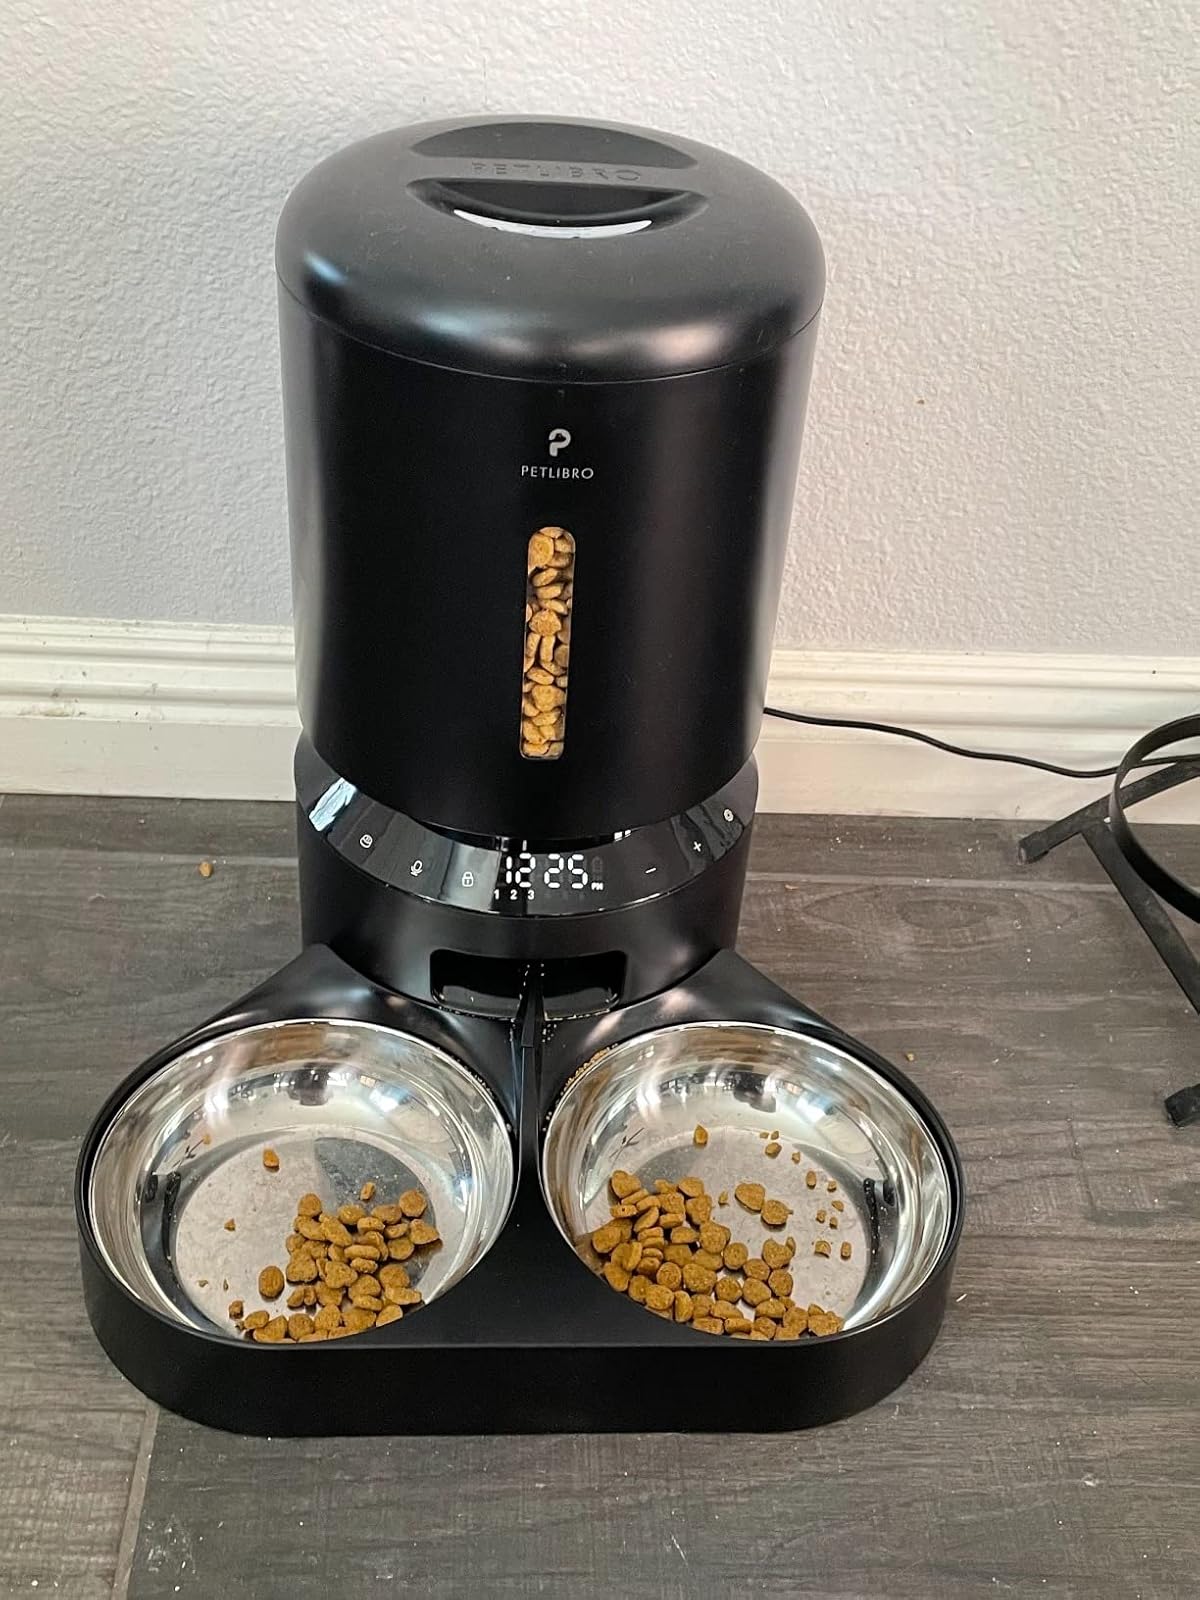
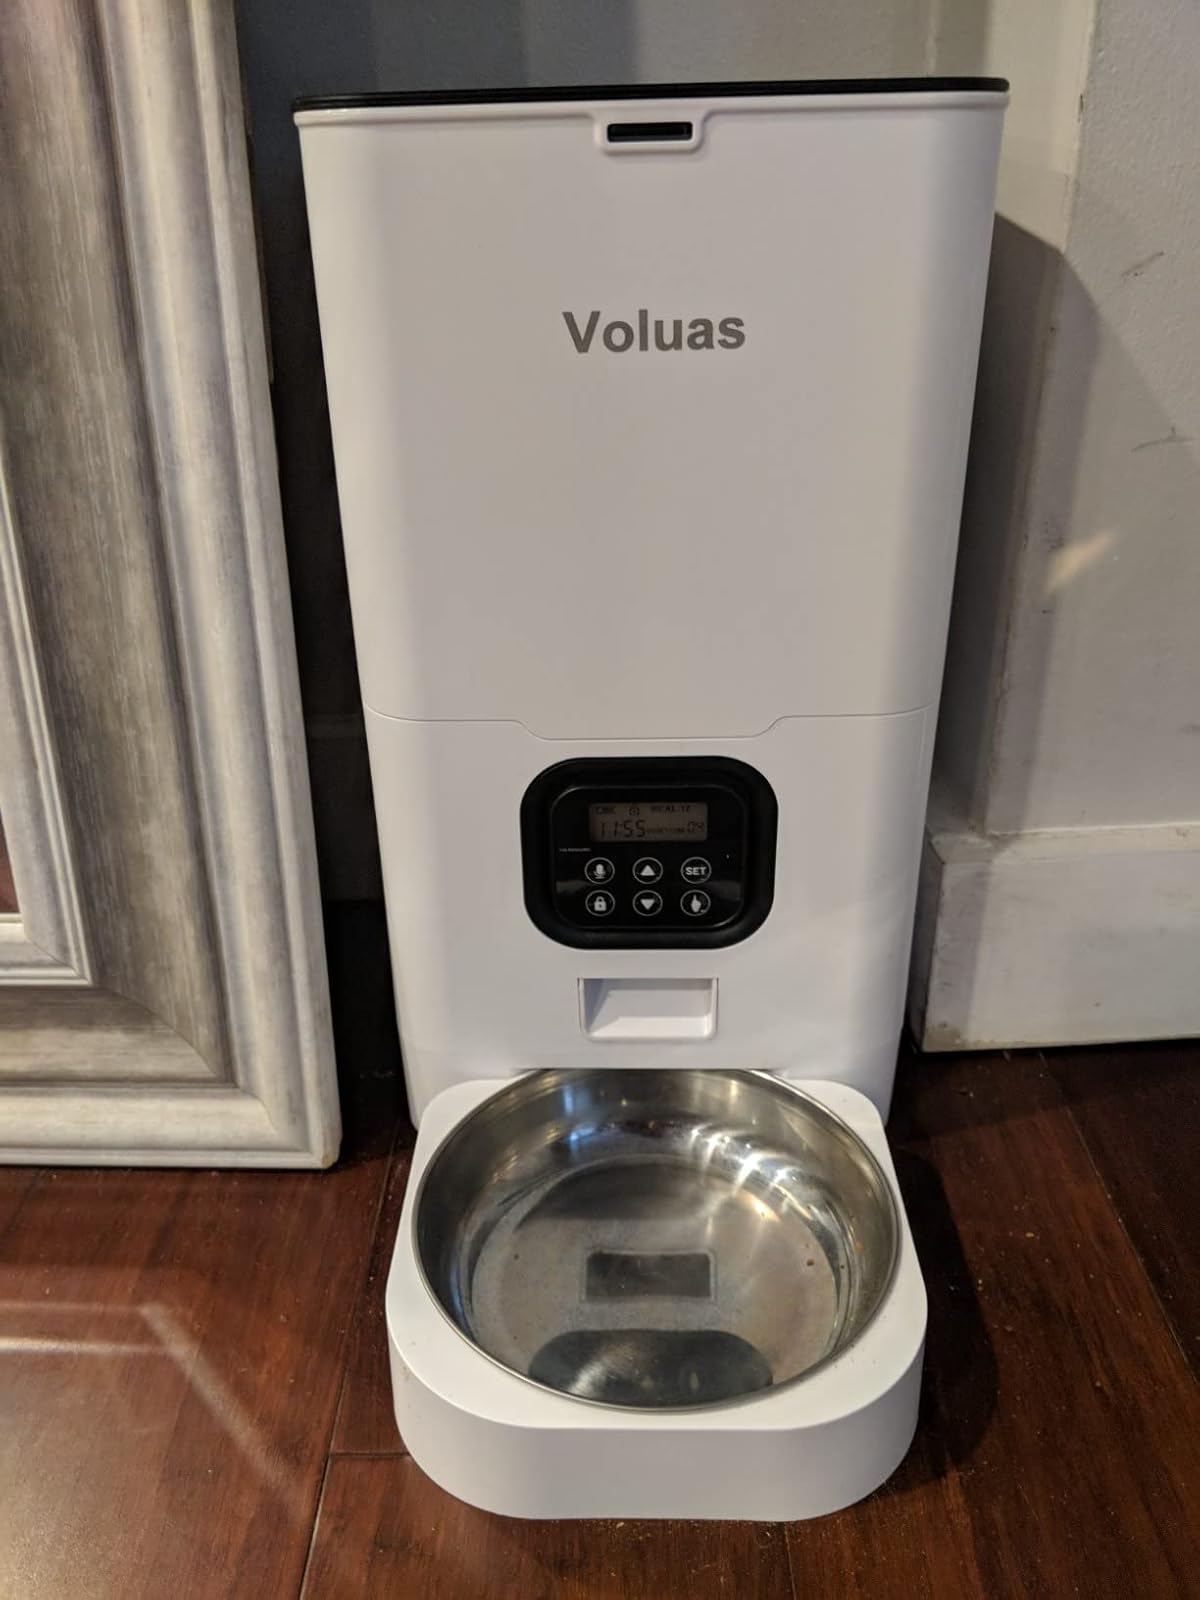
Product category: items_feeder
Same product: no